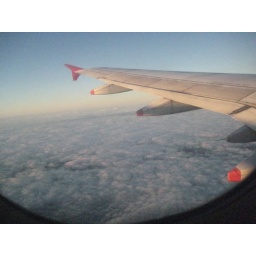
flying in the clouds